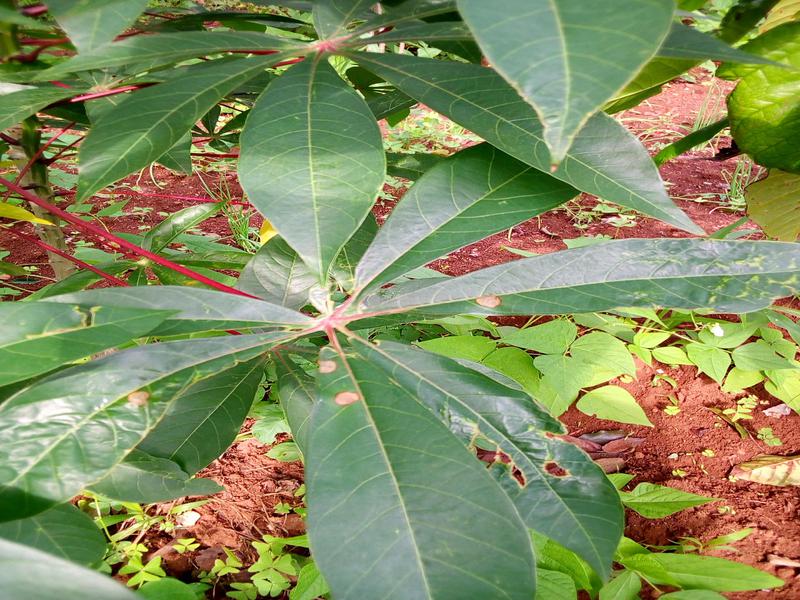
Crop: cassava
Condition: healthy